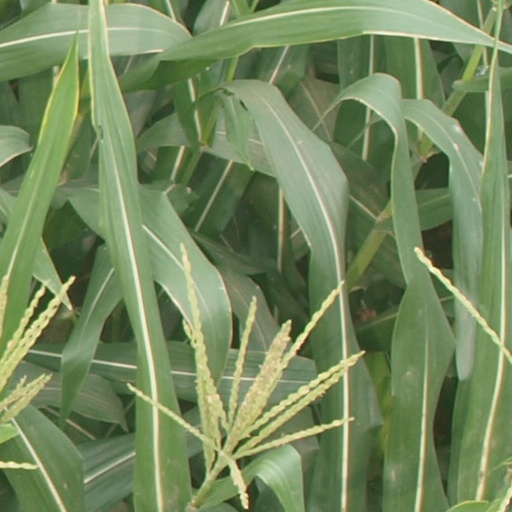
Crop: maize; corn